Ina Garten

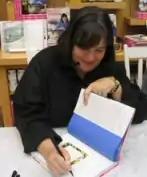
Garten at a book signing

In 1999, Garten reemerged with her attention turned to publishing. She carried on the Barefoot Contessa name in her 1999 sleeper bestseller, "The Barefoot Contessa Cookbook". The book far exceeded both Garten's and publisher Clarkson Potter's expectations, containing the recipes that made her store successful. Garten eventually sold over 100,000 copies in the first year, immediately requiring second and third print runs after the initial printing of 25,000 cookbooks were sold. In 2001, she released "Barefoot Contessa Parties!", which also garnered praise and generated high sales; "Barefoot Contessa Family Style" followed in 2002. "The Barefoot Contessa Cookbook" and "Parties!" were nominated for 2000 and 2002 James Beard Awards in the Entertaining & Special Occasion Cookbooks category. "Parties!" was a surprise entry—Garten was perceived as too inexperienced to compete with nominees such as French chef Jacques Pépin and international wine expert Brian St. Pierre.